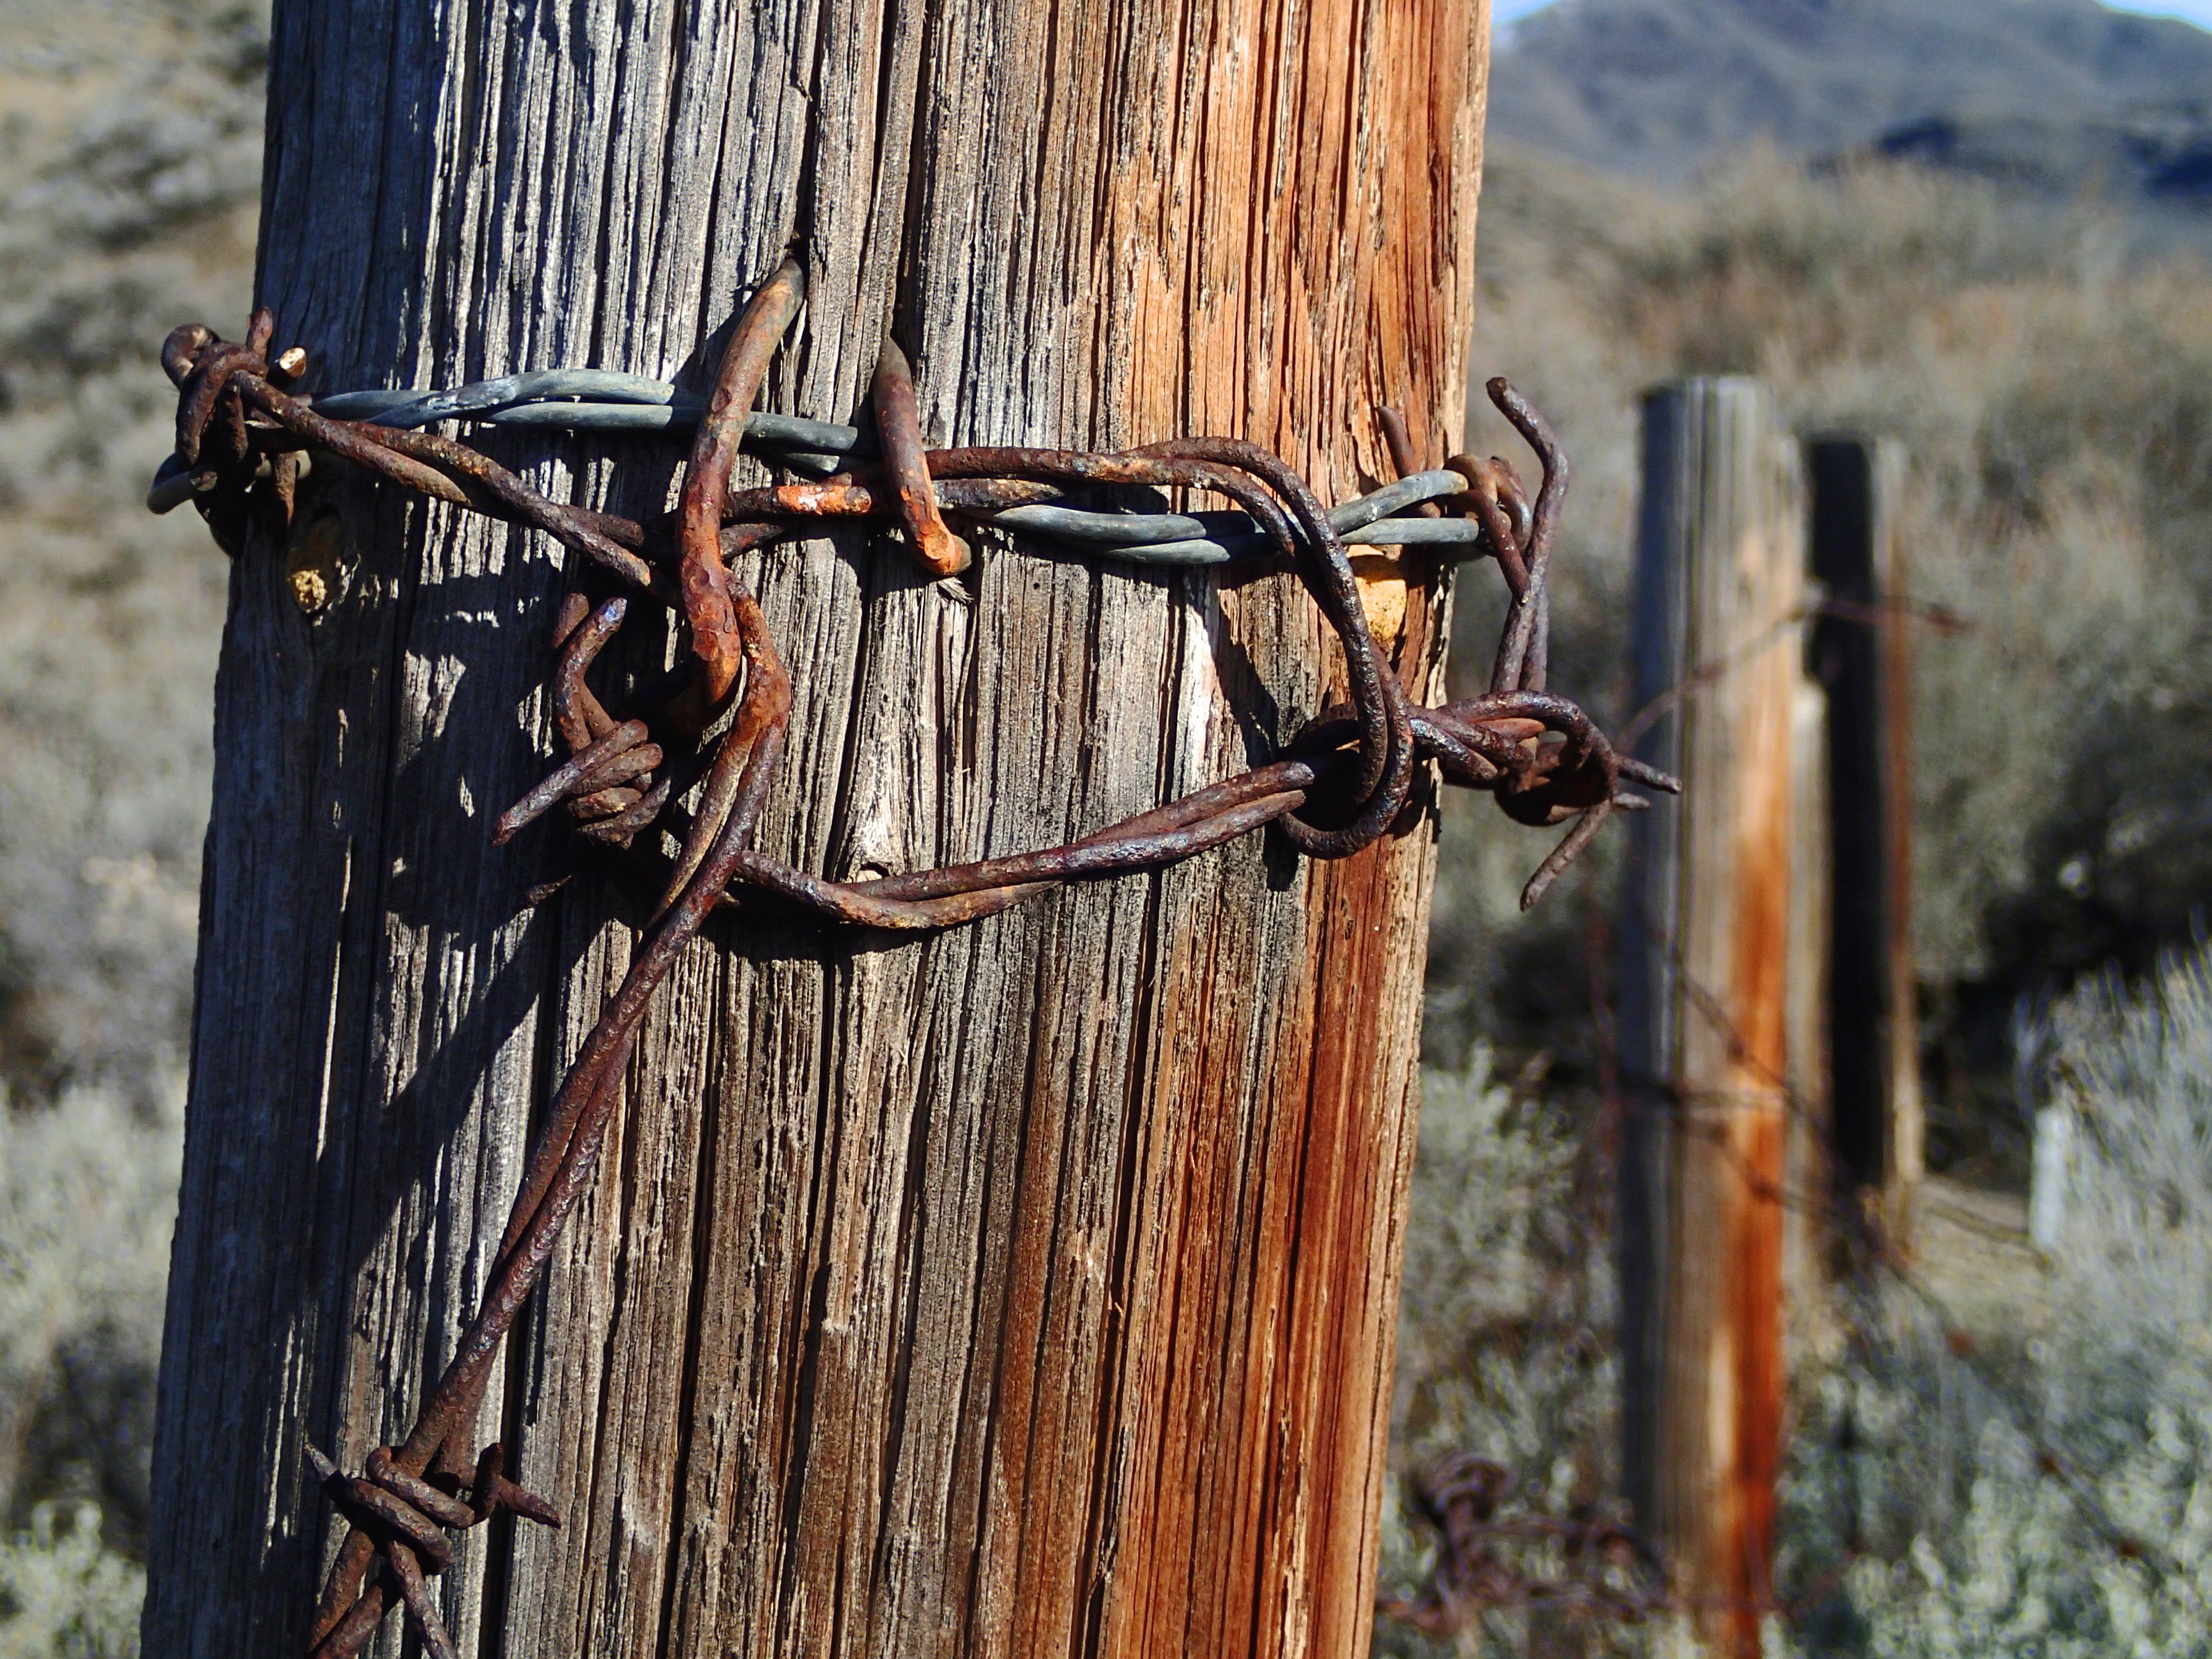
tree, branch, fence, post, wood, trunk, rust, outdoor structure